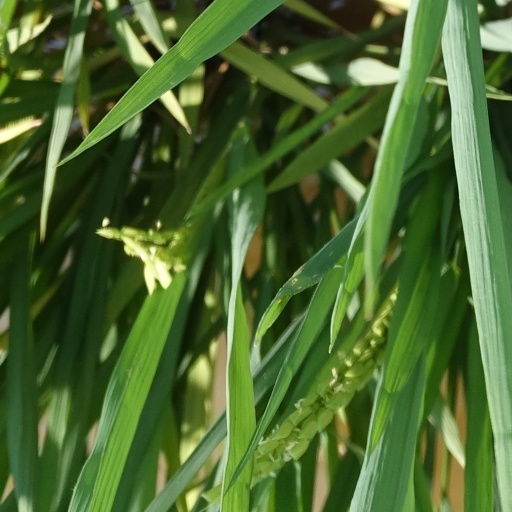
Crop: rice